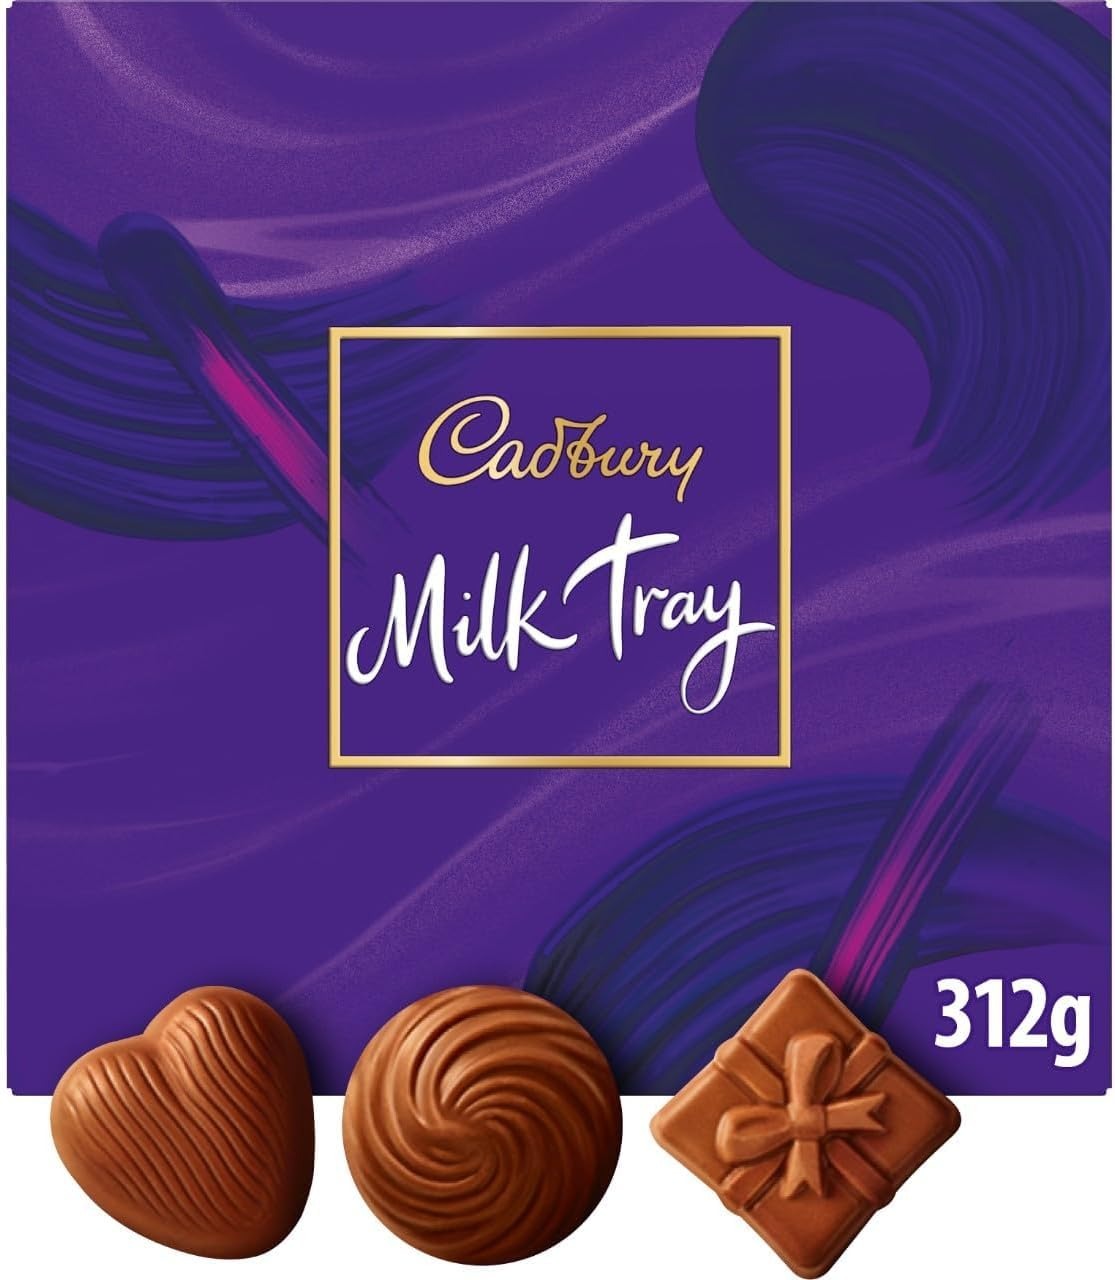
Item Name: Cadbury Milk Tray, 360 g
Bullet Point 1: Milk Chocolate: Made with rich milk chocolate for a creamy taste
Bullet Point 2: Individually Wrapped: Each piece is wrapped in its own foil for freshness
Bullet Point 3: Occasion Gift: Perfect for birthdays, holidays, or special occasions
Bullet Point 4: 12.69 Ounce Tray: Contains 12.69 ounces of milk chocolate bars
Bullet Point 5: Made by Cadbury: Cadbury is a trusted brand known for quality chocolate
Product Description: An assortment of delicious individual chocolates all smothered in Cadbury Milk Chocolate
Value: 12.69
Unit: Ounce

Price: 18.99